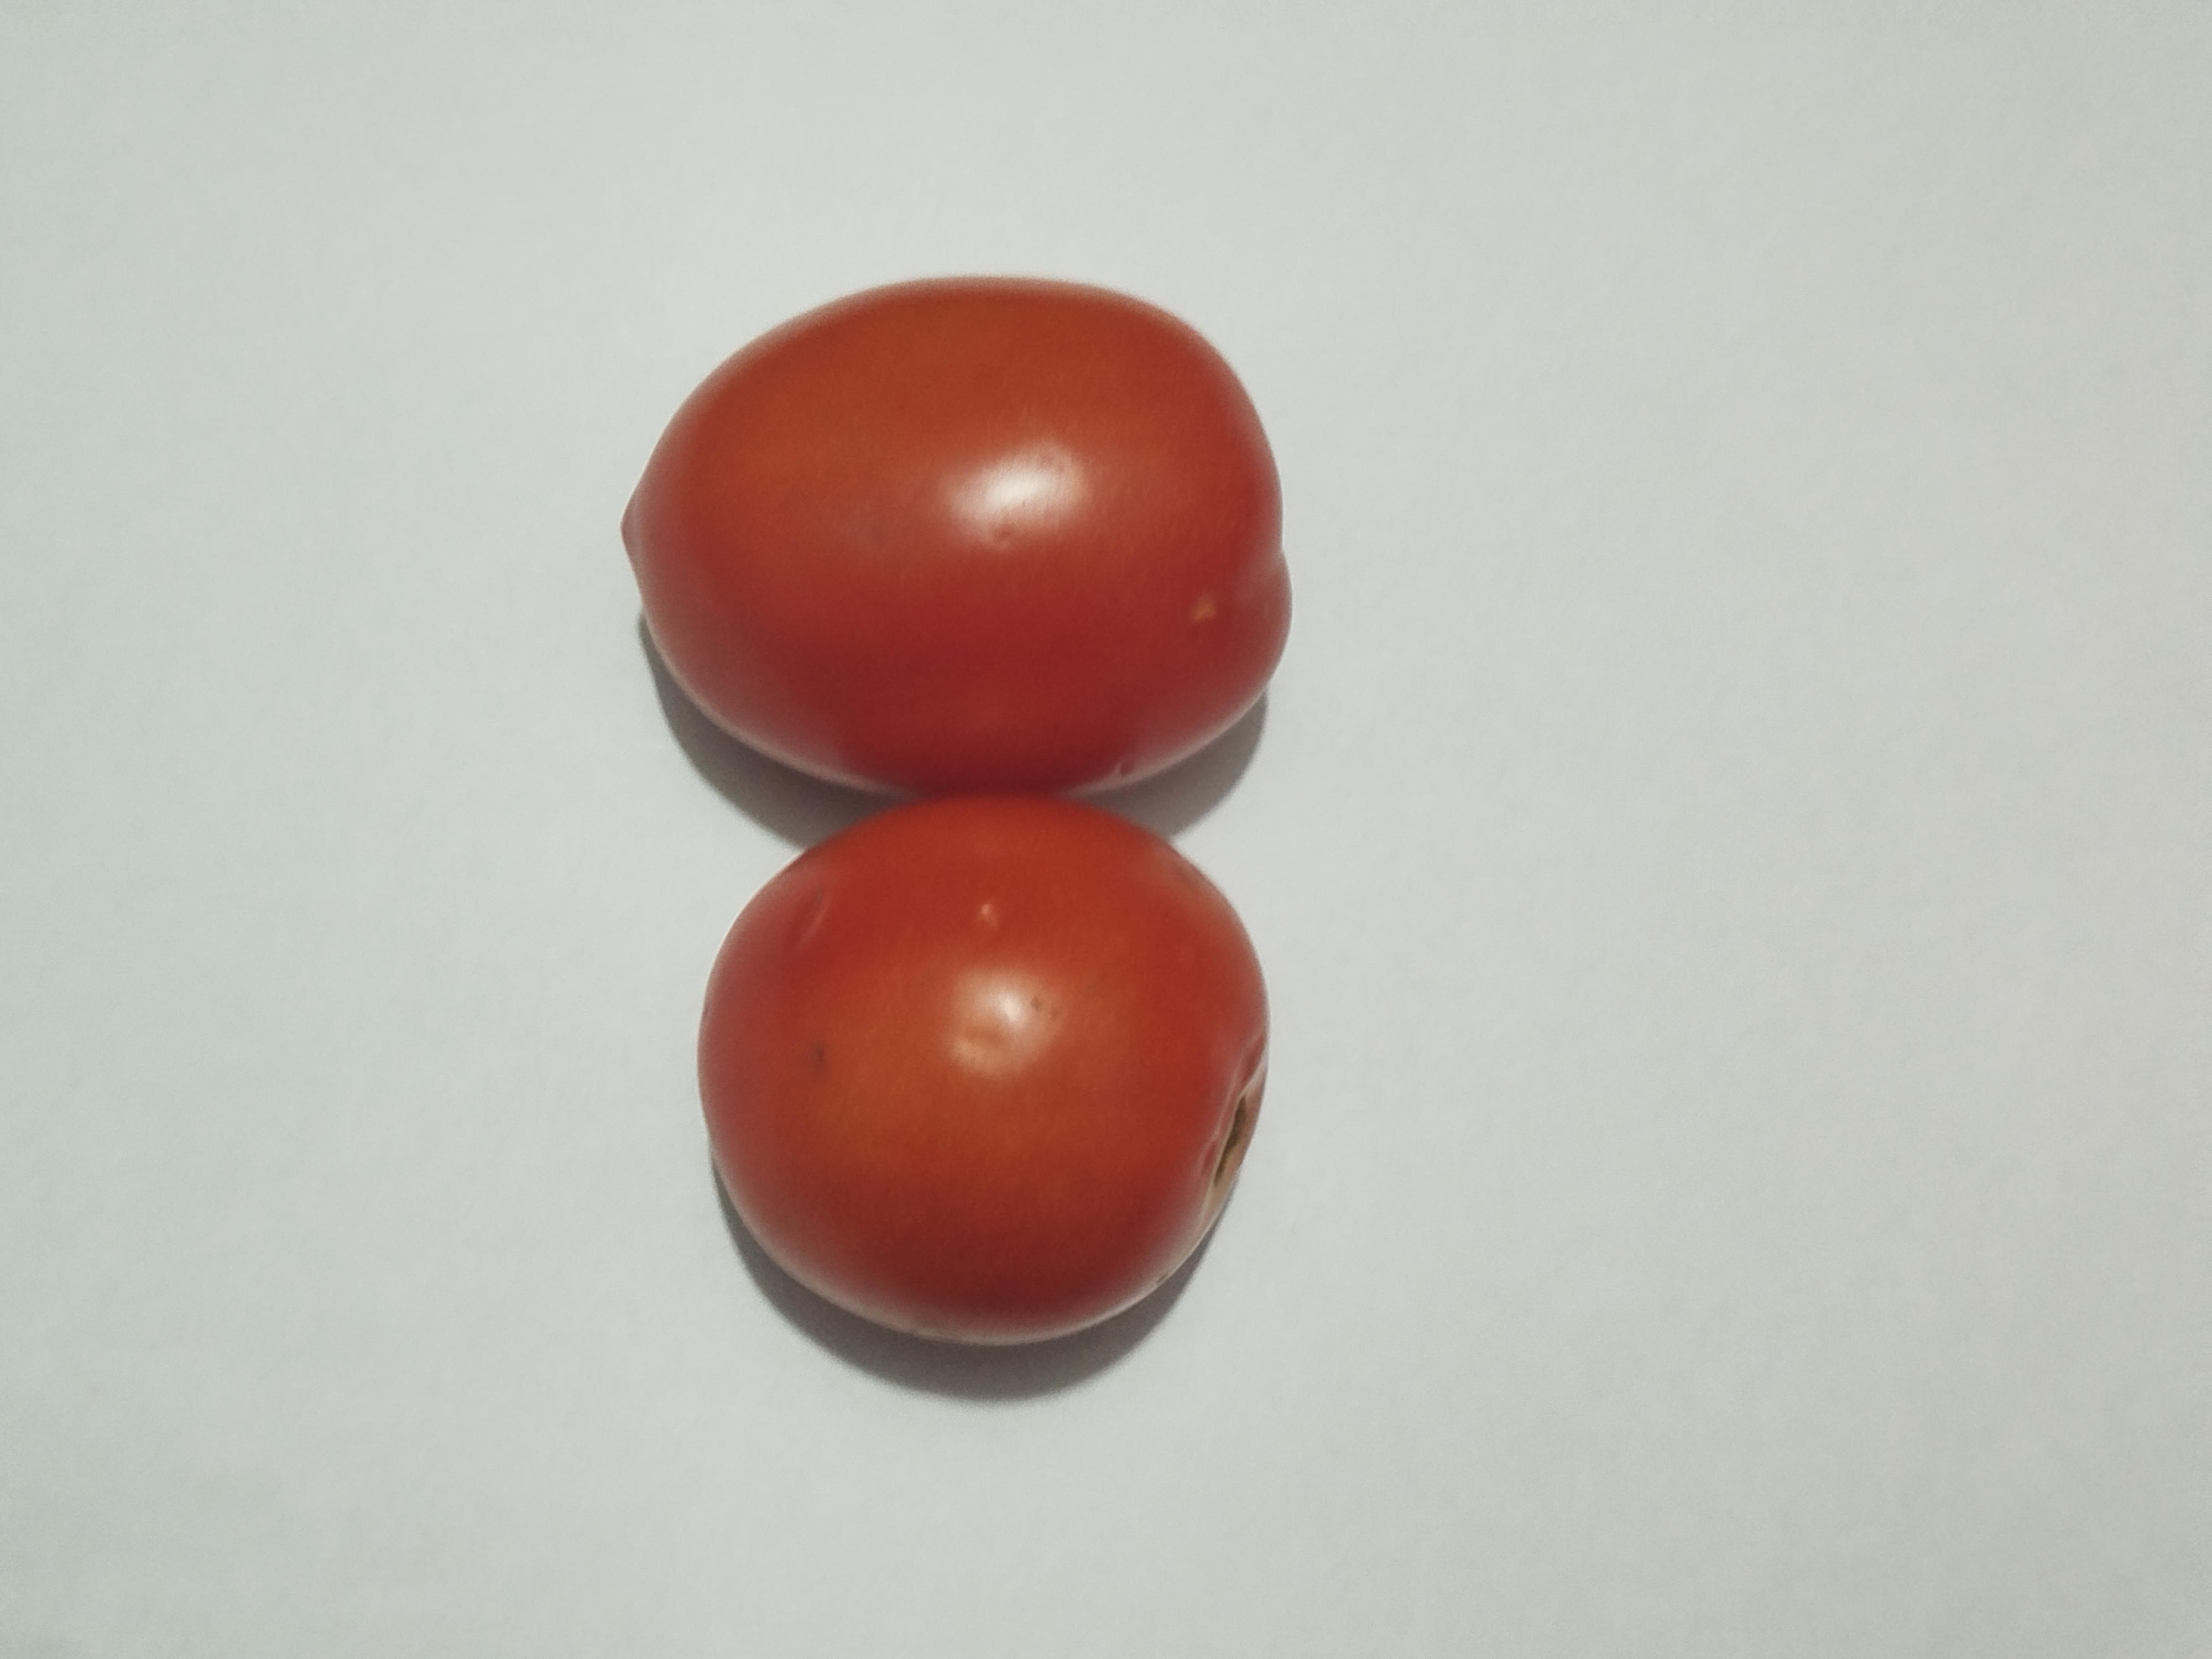
Label: Tomato